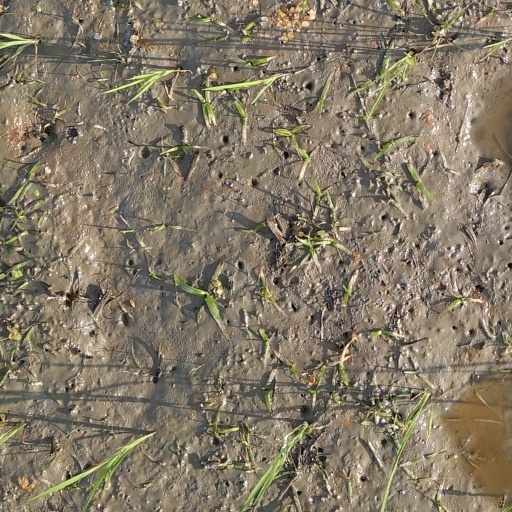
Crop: rice